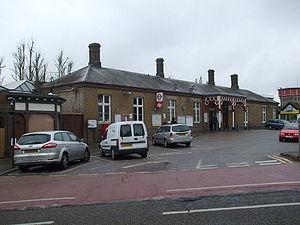
Rickmansworth est une station du métro de Londres.